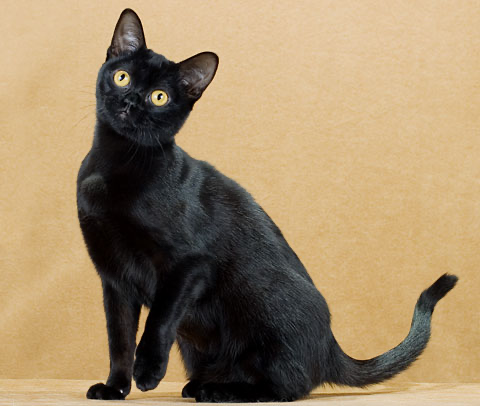
Animal: cat
Breed: Bombay